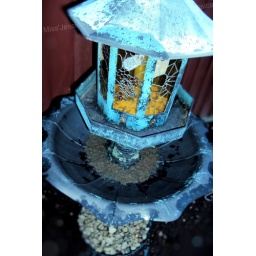
My grandma's bird table in the back garden :). The mosaic glass is beautiful.